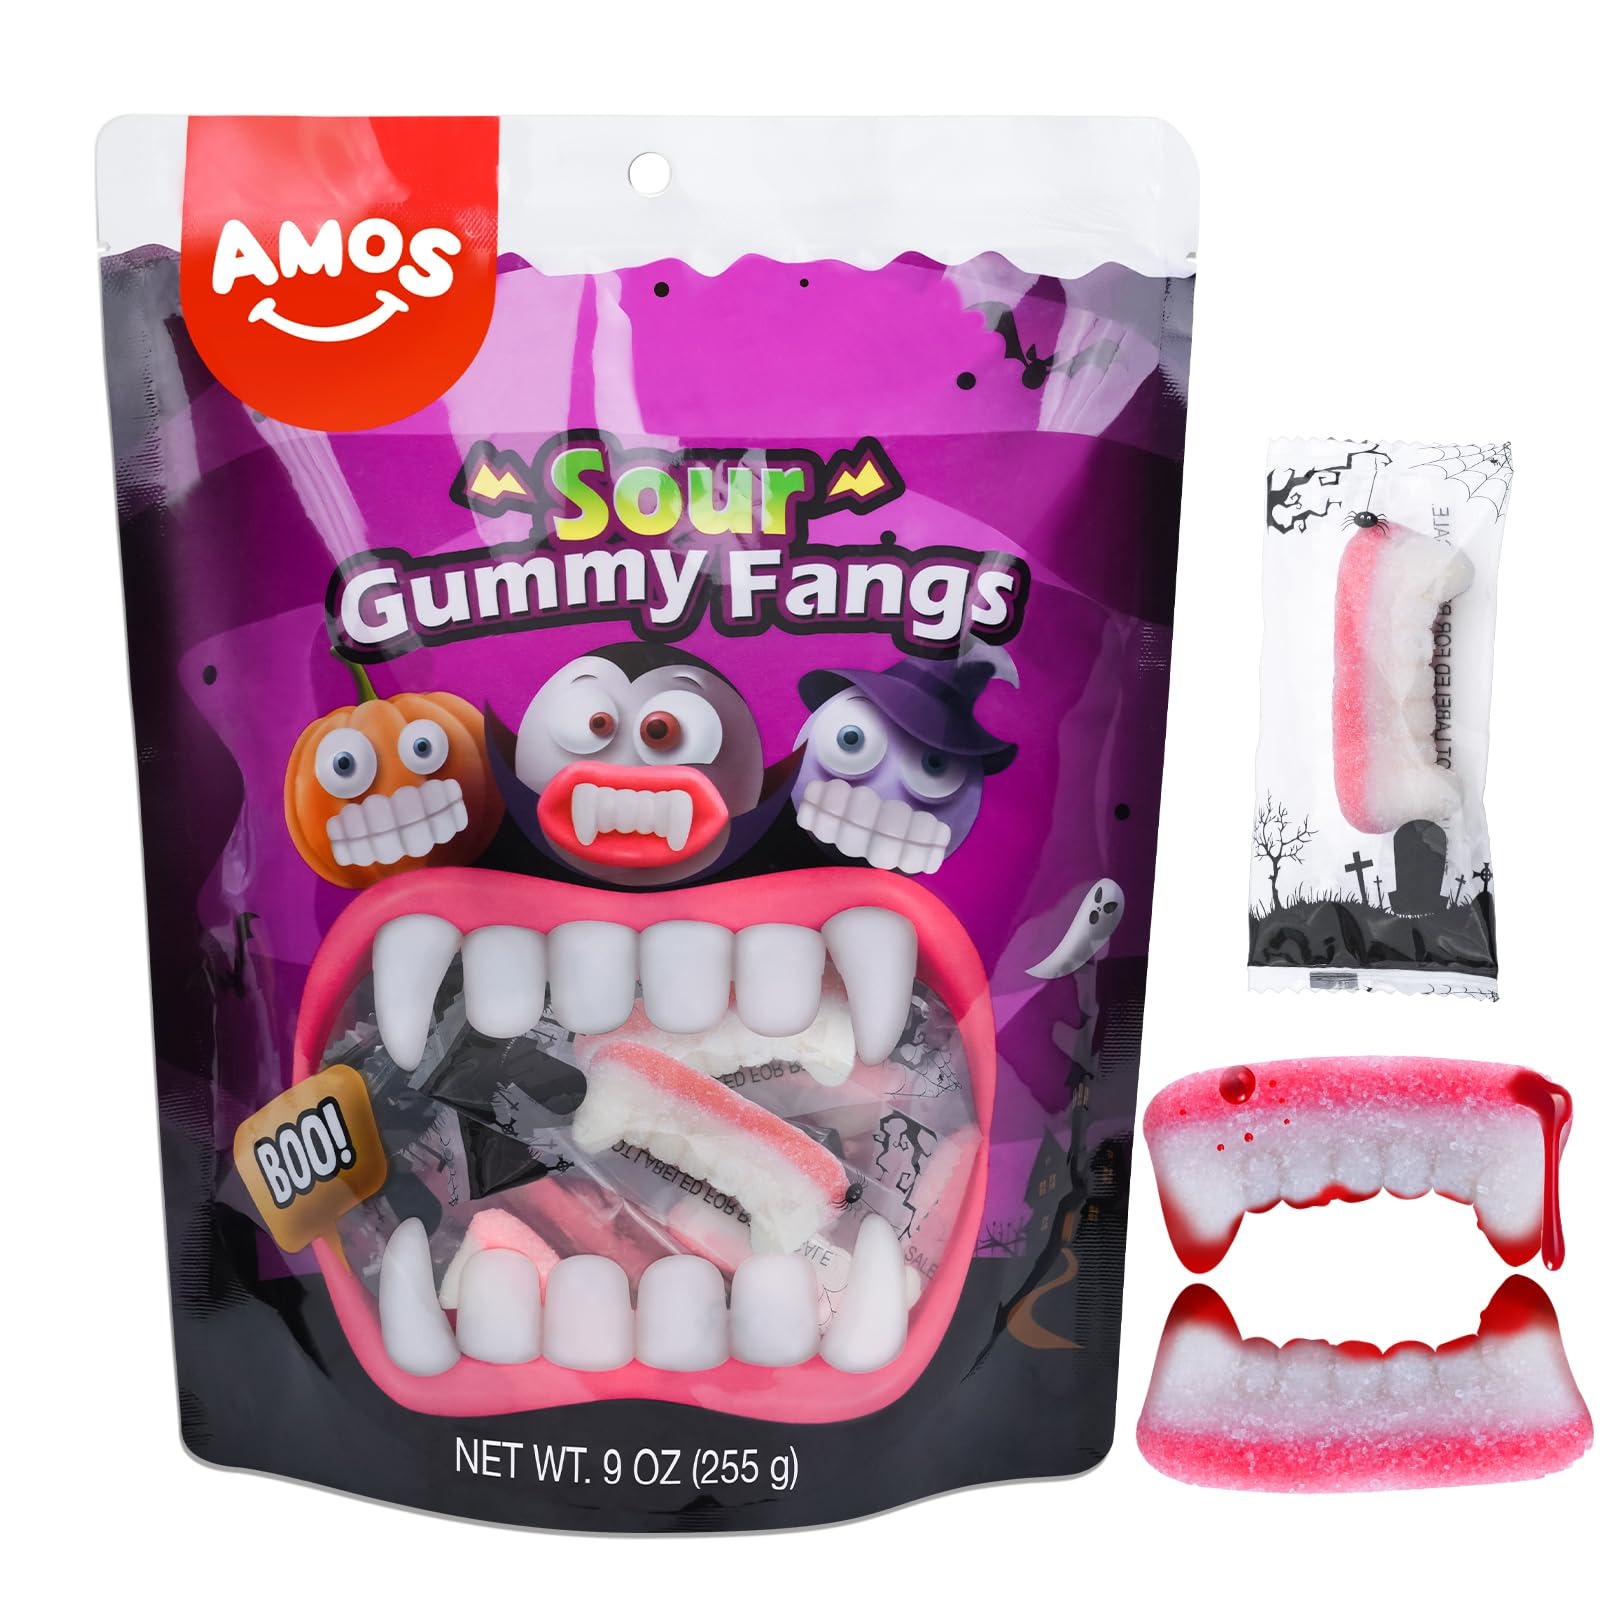
Item Name: Amos Gummi Teeth Candy Vampire Teeth - Gummy Fangs Individually Wrapped, 32 Count, 9oz Bag, Halloween Candy for Trick-or-Treat
Bullet Point 1: Spooky Gummy Teeth: Elevate your Halloween festivities with our 3D-like gummy fangs that add a touch of frightfully fun to your trick-or-treating adventures. Perfect for horror movie enthusiasts and anyone who loves a good scare!
Bullet Point 2: Individually Wrapped for Convenience: Each gummy teeth is individually wrapped, making it easy to grab and go, perfect for sharing at school parties, office celebrations, or any Halloween gathering.
Bullet Point 3: Realistic Gummy Teeth Design: Crafted with attention to detail, our gummy teeth candies mimic real vampire fangs, adding a playful and edgy element to your costume or as a quirky snack.
Bullet Point 4: Generous Quantity: Each 9-ounce package contains 32 individually wrapped vampire teeth candy treats, providing you with an ample supply for Halloween fun.
Bullet Point 5: Versatile Occasions: Whether it's Halloween parties, trick-or-treating, school events, or themed gatherings, our sour gummies are a must-have addition.
Product Description: Amos Halloween Gummy
Value: 9.0
Unit: Ounce

Price: 9.99